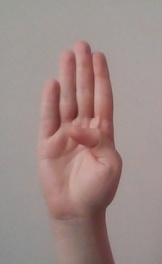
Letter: kaaf